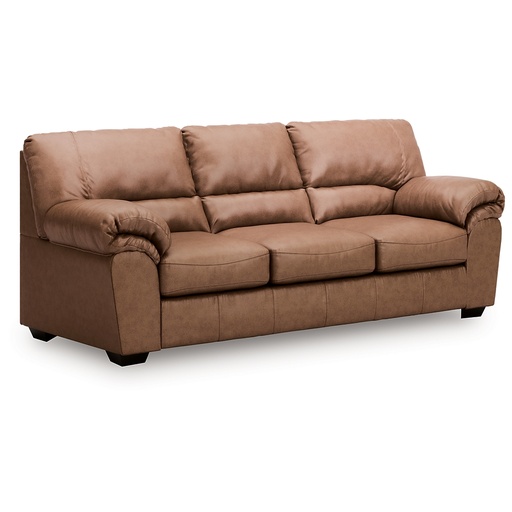
WillowBend Sofa
Modern comfort never looked so good. Sporting supremely soft yet durable cushions accented with high-fashion jumbo stitching, this stunning sofa is the ultimate choice in comfortably cool, contemporary style. Its caramel-hued faux leather indulges with an upscale feel and wows like the real thing. Specifications Height 38in Width 87in Depth 38in Details Corner-blocked frame, Attached back and loose seat cushions, High-quality foam cushions wrapped in poly fiber, Faux leather upholstery, Exposed feet with faux wood finish, Platform foundation system resists sagging 3x better than spring system after 20,000 testing cycles by providing more even support, Smooth platform foundation maintains tight, wrinkle-free look without dips or sags that can occur over time with sinuous spring foundations Shade Dark Material Fabric Lifestyle Contemporary Dimensions 87''W x 38''D x 38''H
Brand: Signature Design by Ashley®
Category: Furniture > Sofas